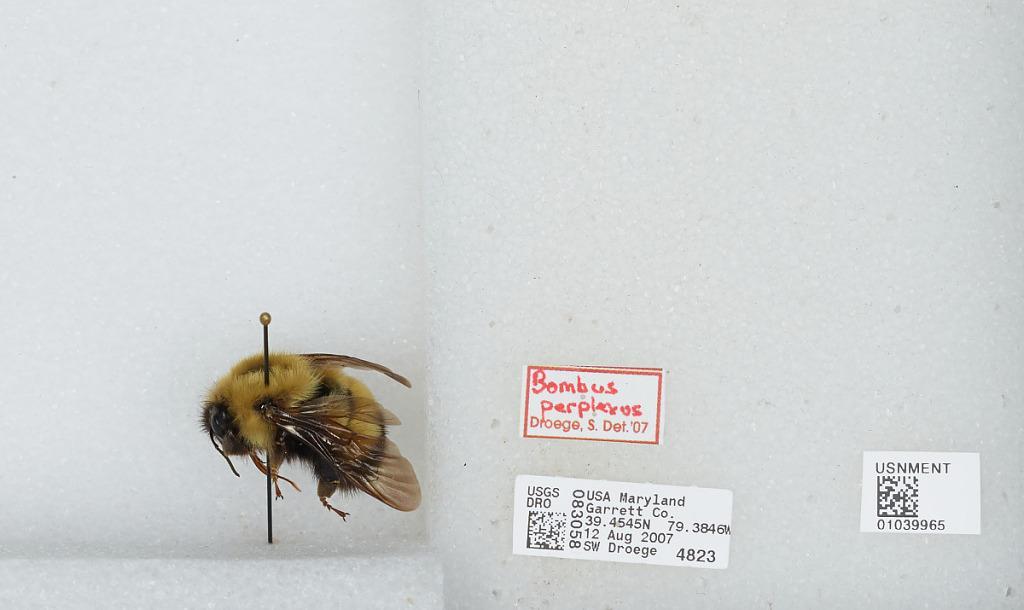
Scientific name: Bombus (Pyrobombus) perplexus Cresson
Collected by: S. Droege
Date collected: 2007-8-12
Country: United States
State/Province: Maryland
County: Garrett
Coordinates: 39.4544, -79.3847